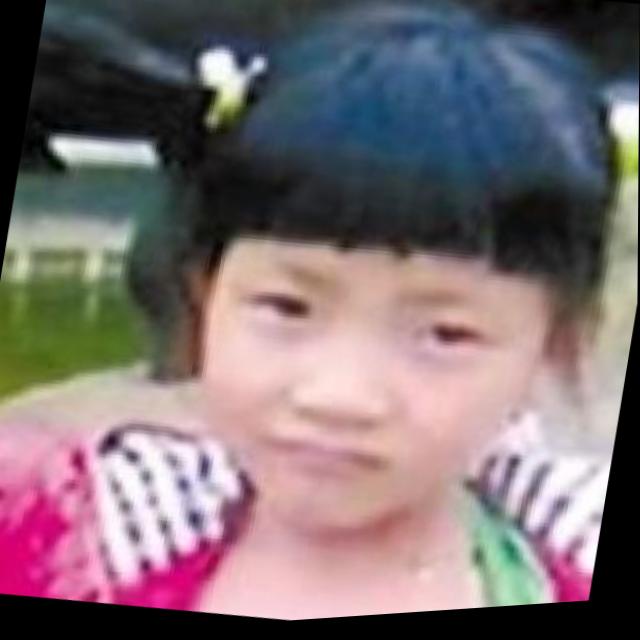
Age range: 0-12